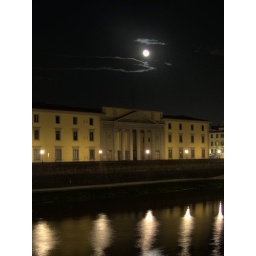
A night view of a building on the river Arno. Nice full moon above it....